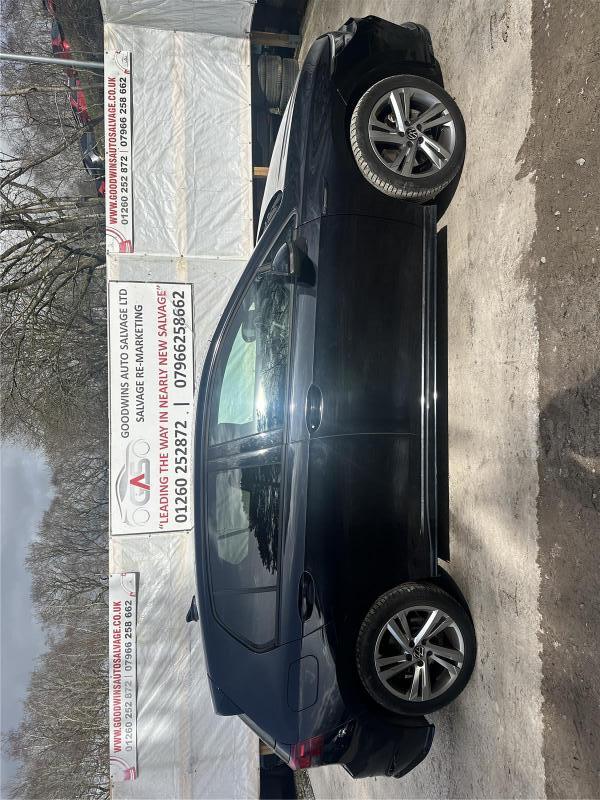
Aucun dommage détecté.
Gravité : aucun